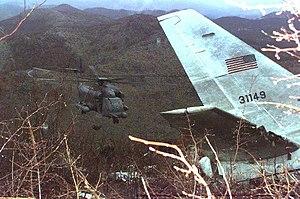
Le vol United States Air Force 21 était un vol entre Zagreb et Dubrovnik via Tuzla. Le Boeing T-43 qui assurait ce vol s'est écrasé le 3 avril 1996. Les 30 passagers et 5 membres d'équipage sont morts dans l'accident. Parmi les victimes, on compte Ronald Brown, alors secrétaire au Commerce des États-Unis.